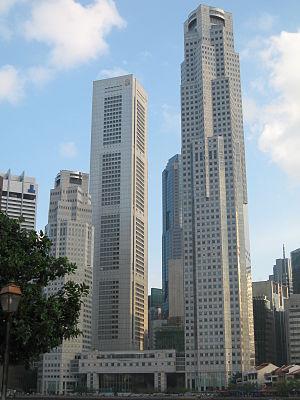
United Overseas Bank est une banque basée à Singapour.
La United Overseas Bank Plaza One ou UOB Plaza est un gratte-ciel de bureaux situé à Singapour dont le nom se réfère à United Overseas Bank. L'architecture de la tour est inspirée par celle de l'U.S. Bank Tower à Los Angeles. En 2014 c'était l'un des trois plus hauts immeubles de Singapour.